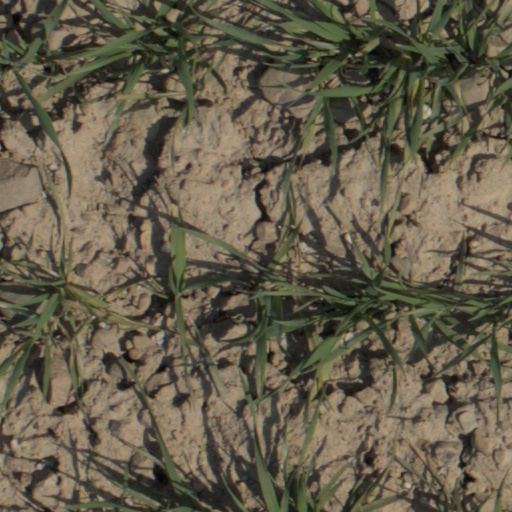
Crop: wheat